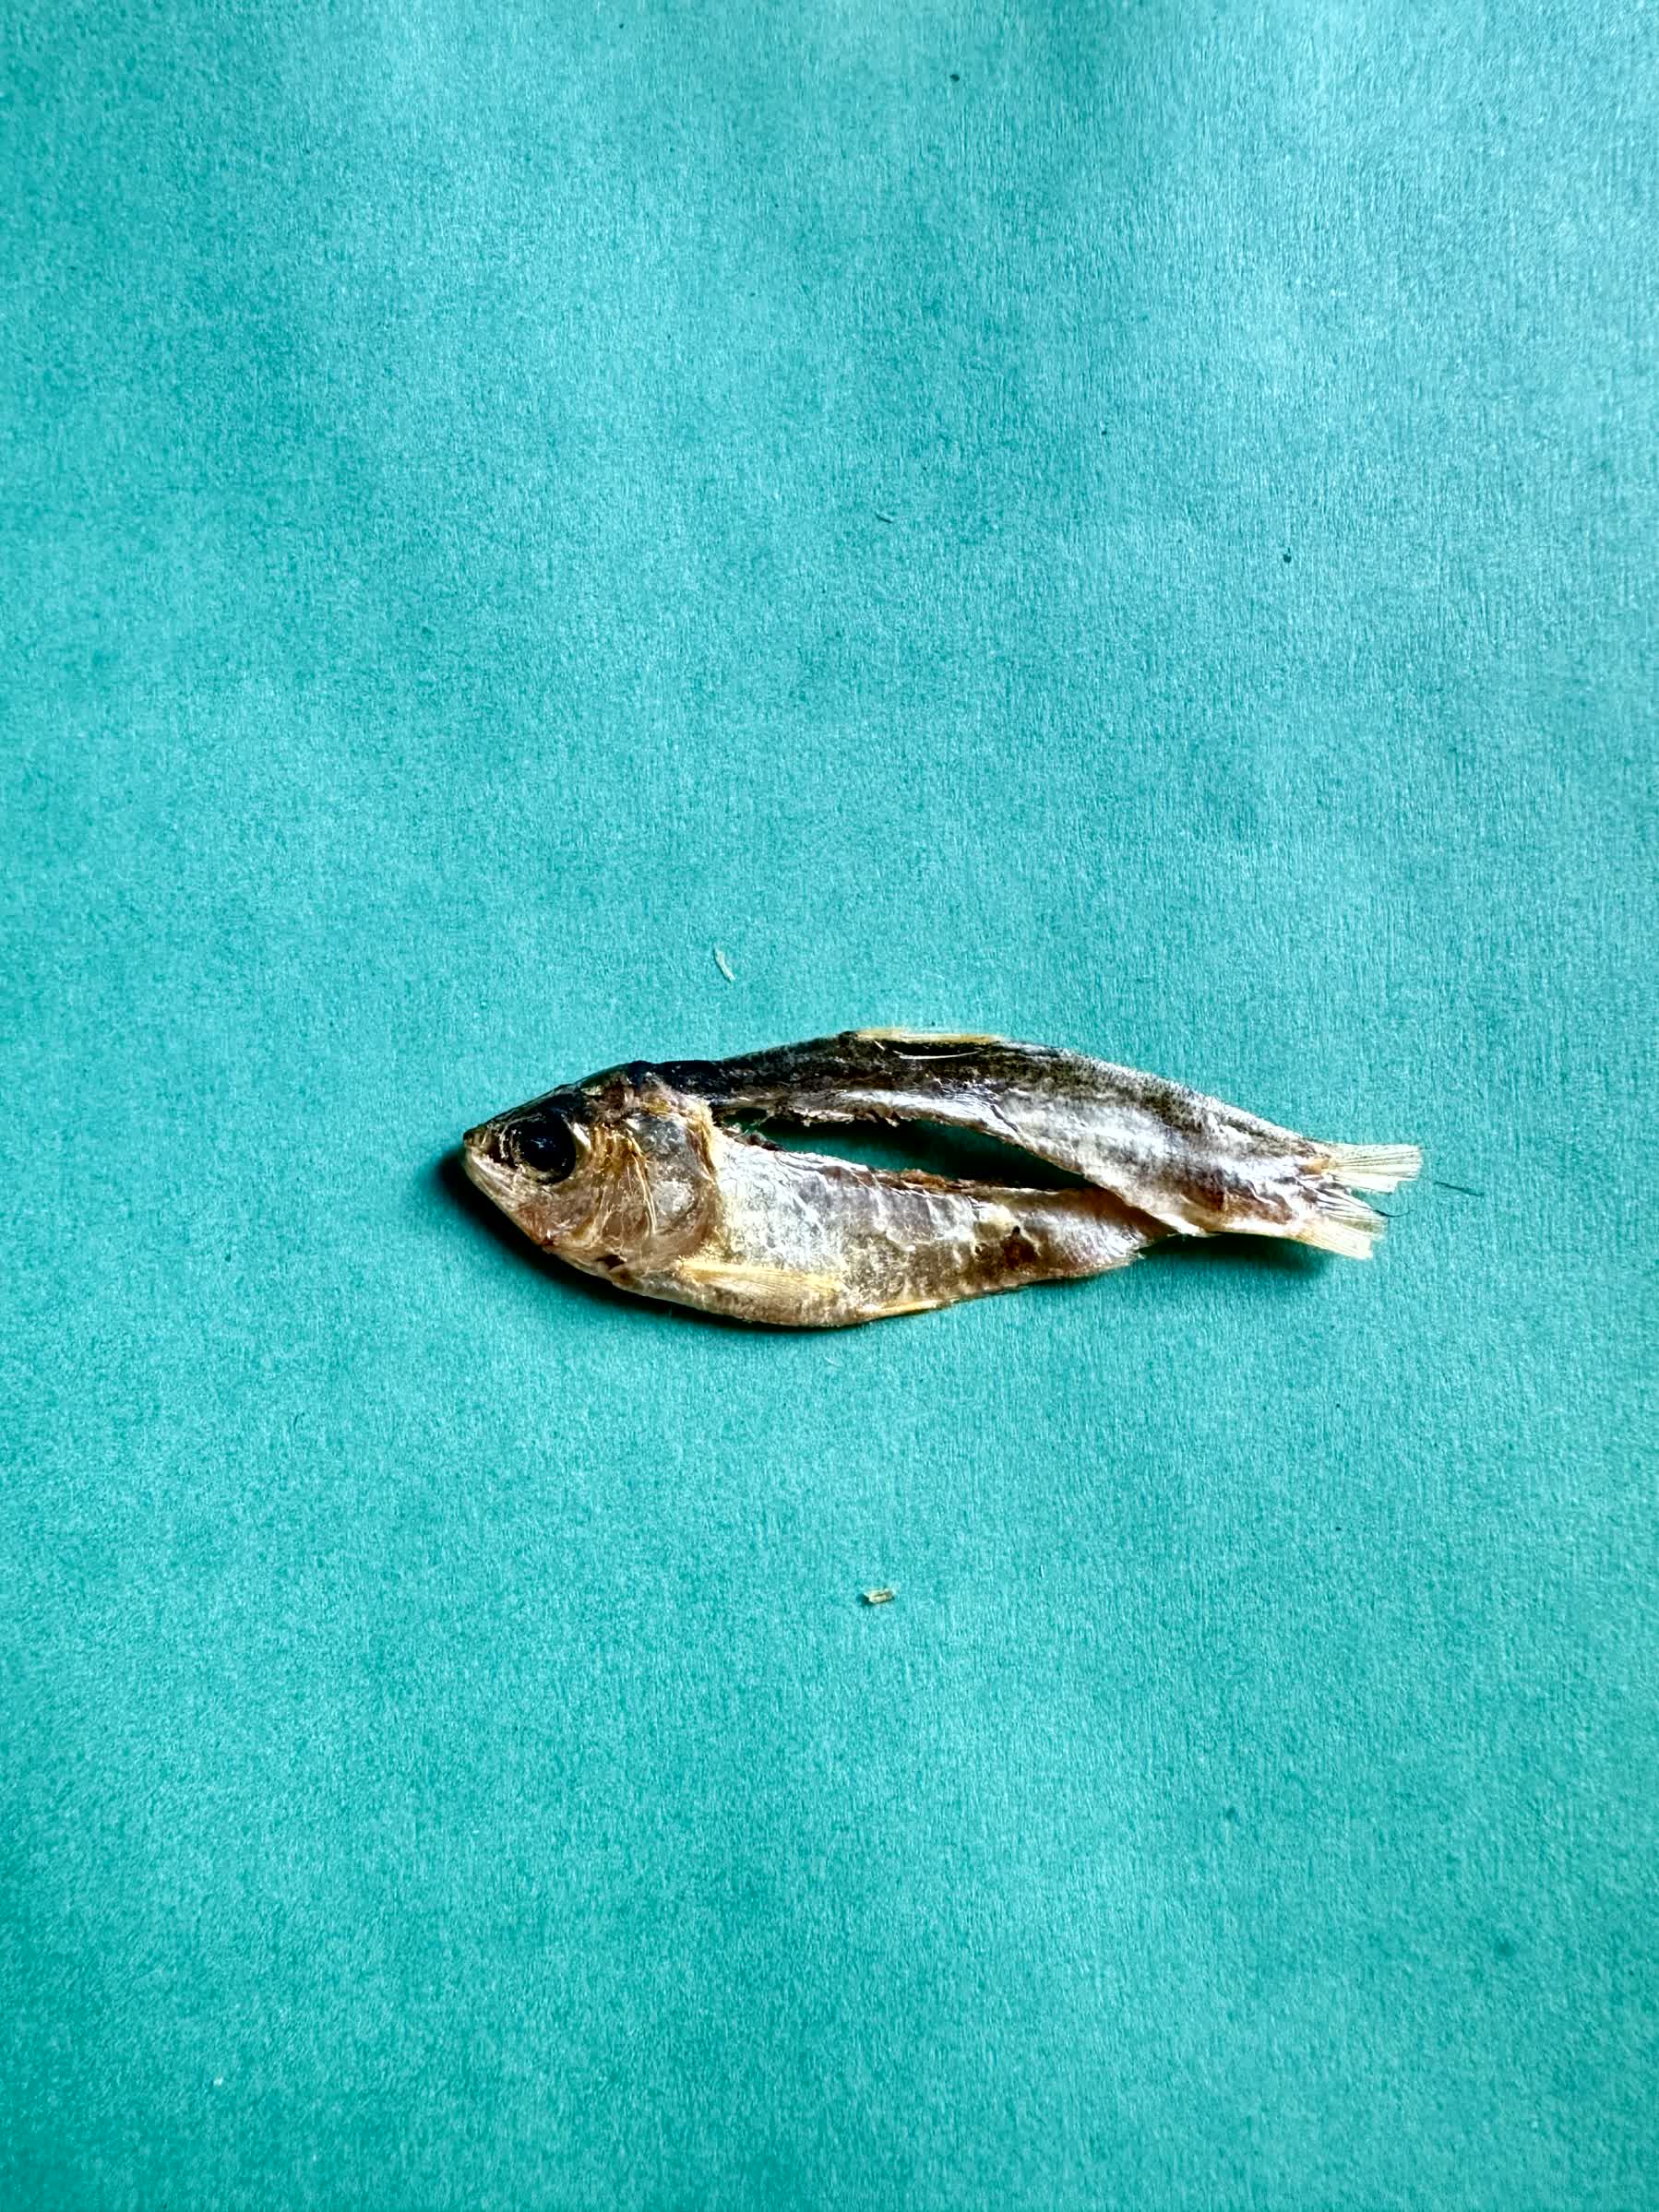
Species: Chapila